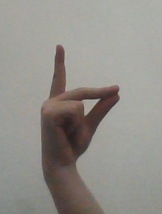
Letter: ta